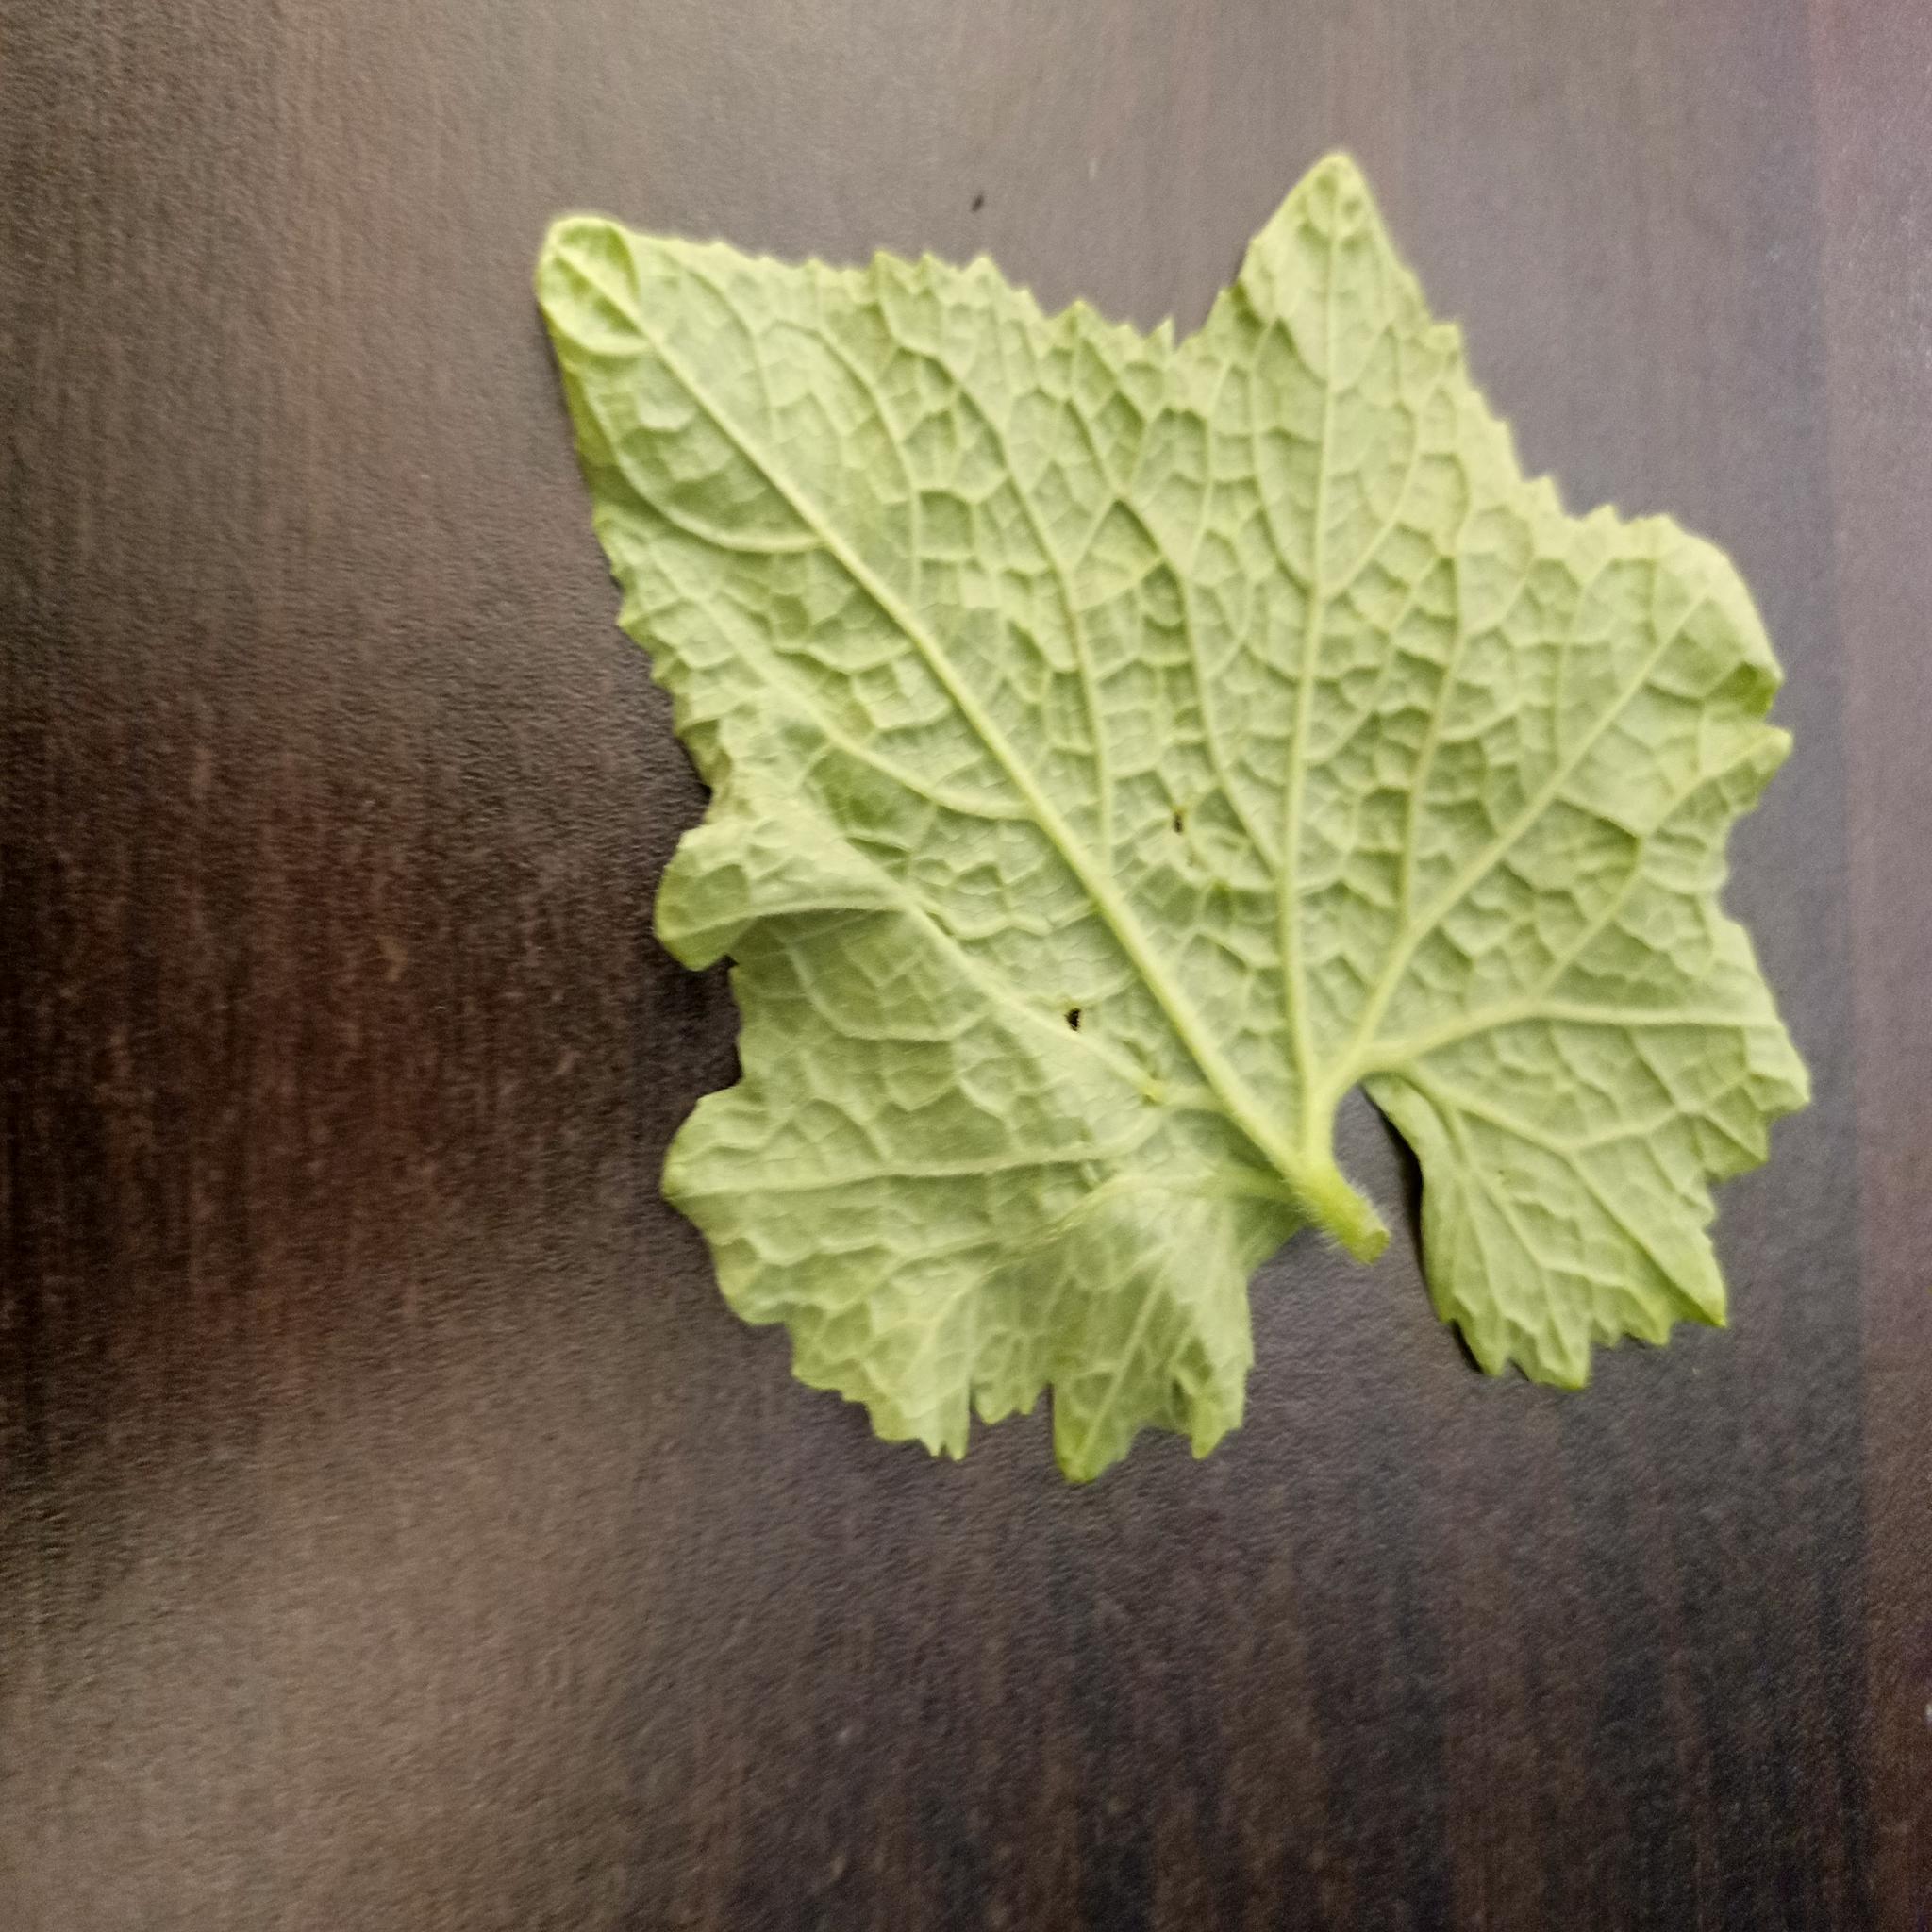
Label: Leaf curl